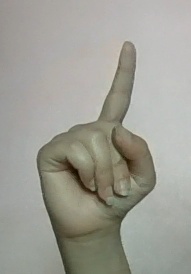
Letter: bb